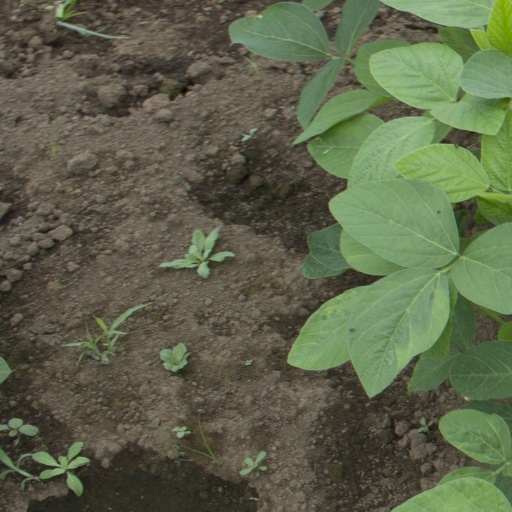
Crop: soybean